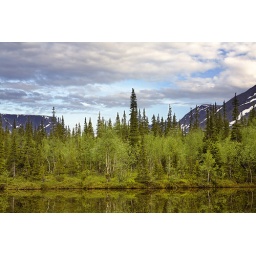
Landscape of lake and forest in valley between mountains